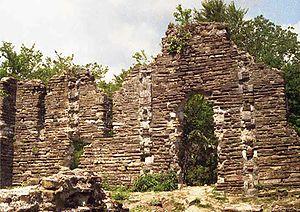
Loo est une station balnéaire du sud de la Russie, au bord de la mer Noire, constituant un sous-district de la ville-arrondissement de Sotchi. Elle appartient administrativement au raïon de Lazarevskoïe. L'ensemble fait partie du kraï de Krasnodar.